Haydon Hall

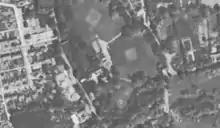
Haydon Hall and grounds in 1945

Under the later ownership of the Scropes family from Cockerington, the house was renamed "Eastcote Park" from 1770 until 1789 when it returned to the original Haydon Hall name. The house passed to George Woodroffe in 1799, who held the position of Chief Protonotary of the Court of Common Pleas. Woodroffe was also on the bench in Uxbridge and remained owner of Haydon Hall until 1822.